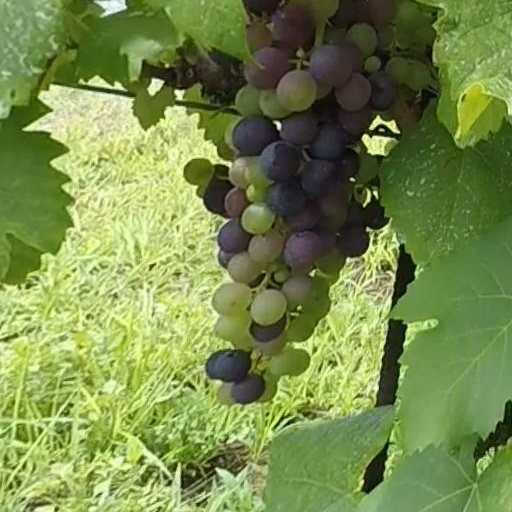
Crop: grape